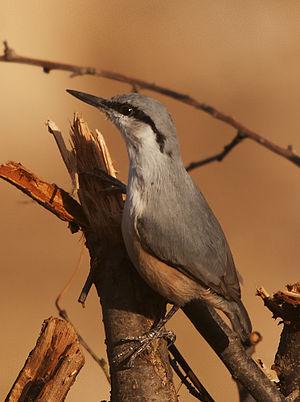
La Sittelle de Neumayer est une espèce de sittelle originaire du sud-est de l'Europe. Elle est parfois confondue avec la sittelle des rochers dont elle est difficile à distinguer.